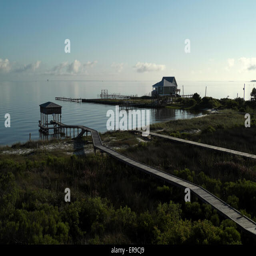
early morning view from the peninsula